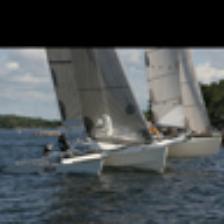
Label: NonHuman